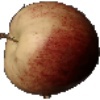
Label: Apple Red 3